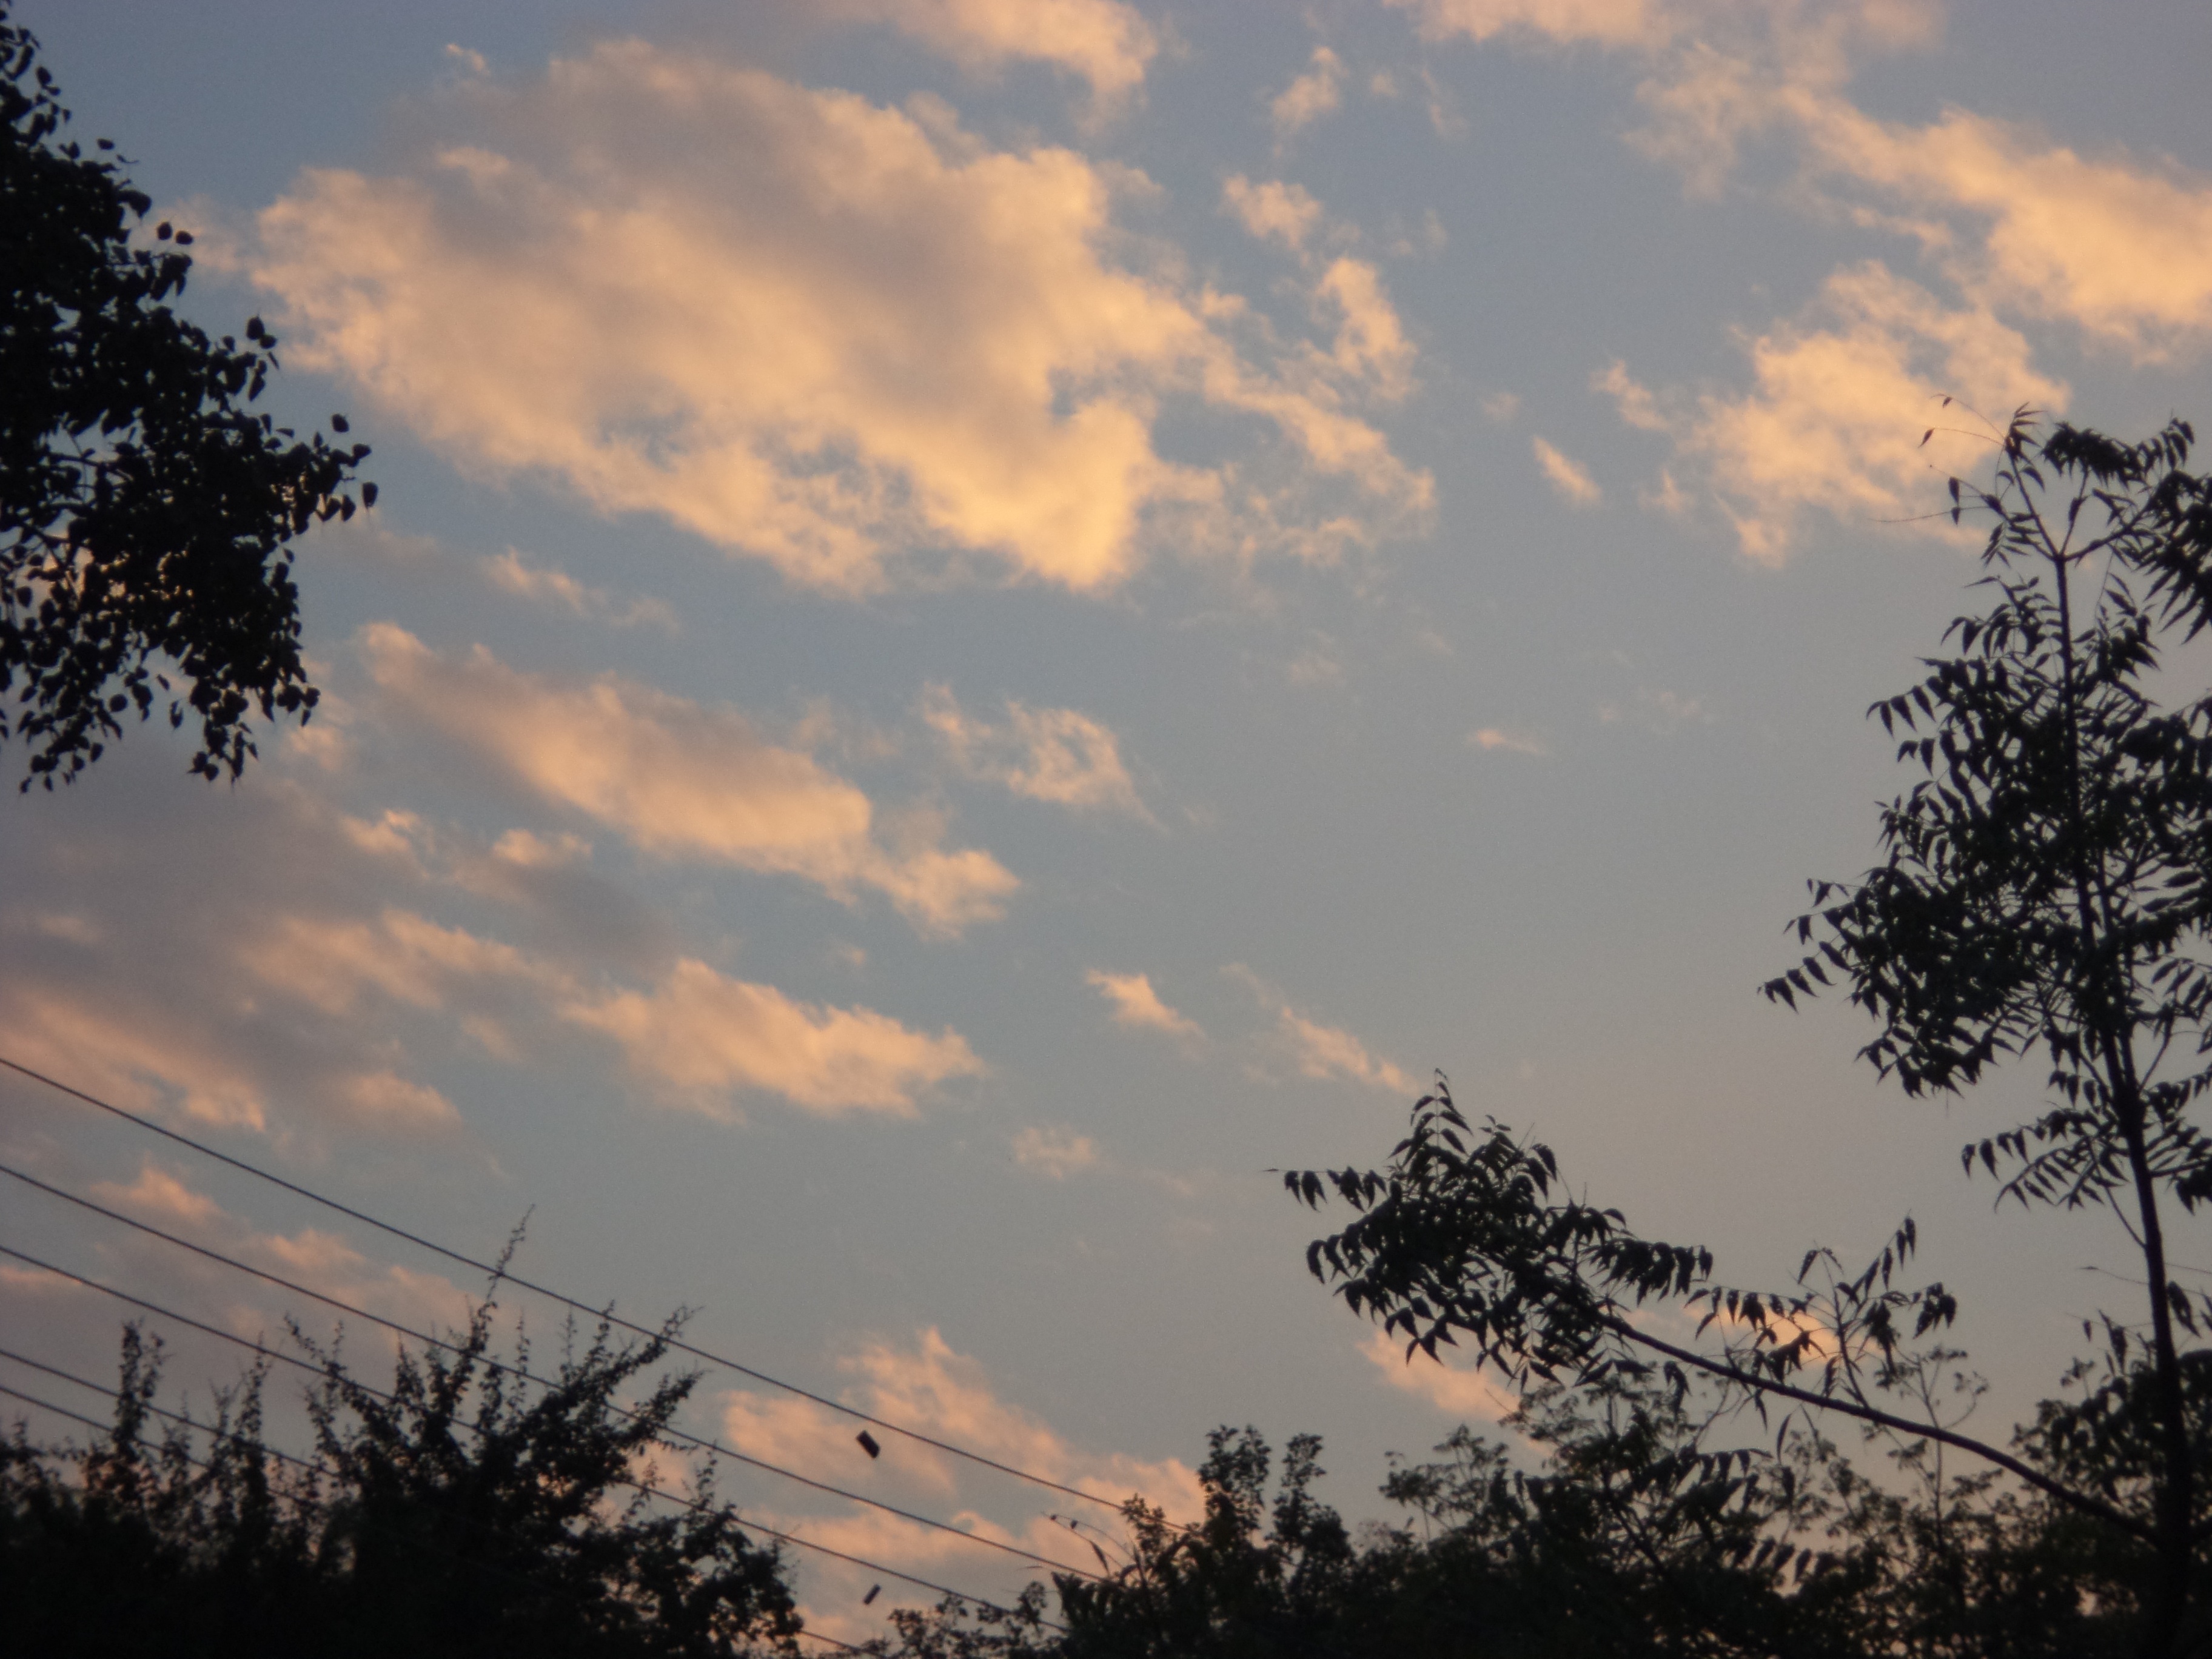
tree, nature, branch, cloud, plant, sky, sun, sunrise, sunset, sunlight, morning, dawn, atmosphere, dusk, evening, afterglow, meteorological phenomenon, woody plant